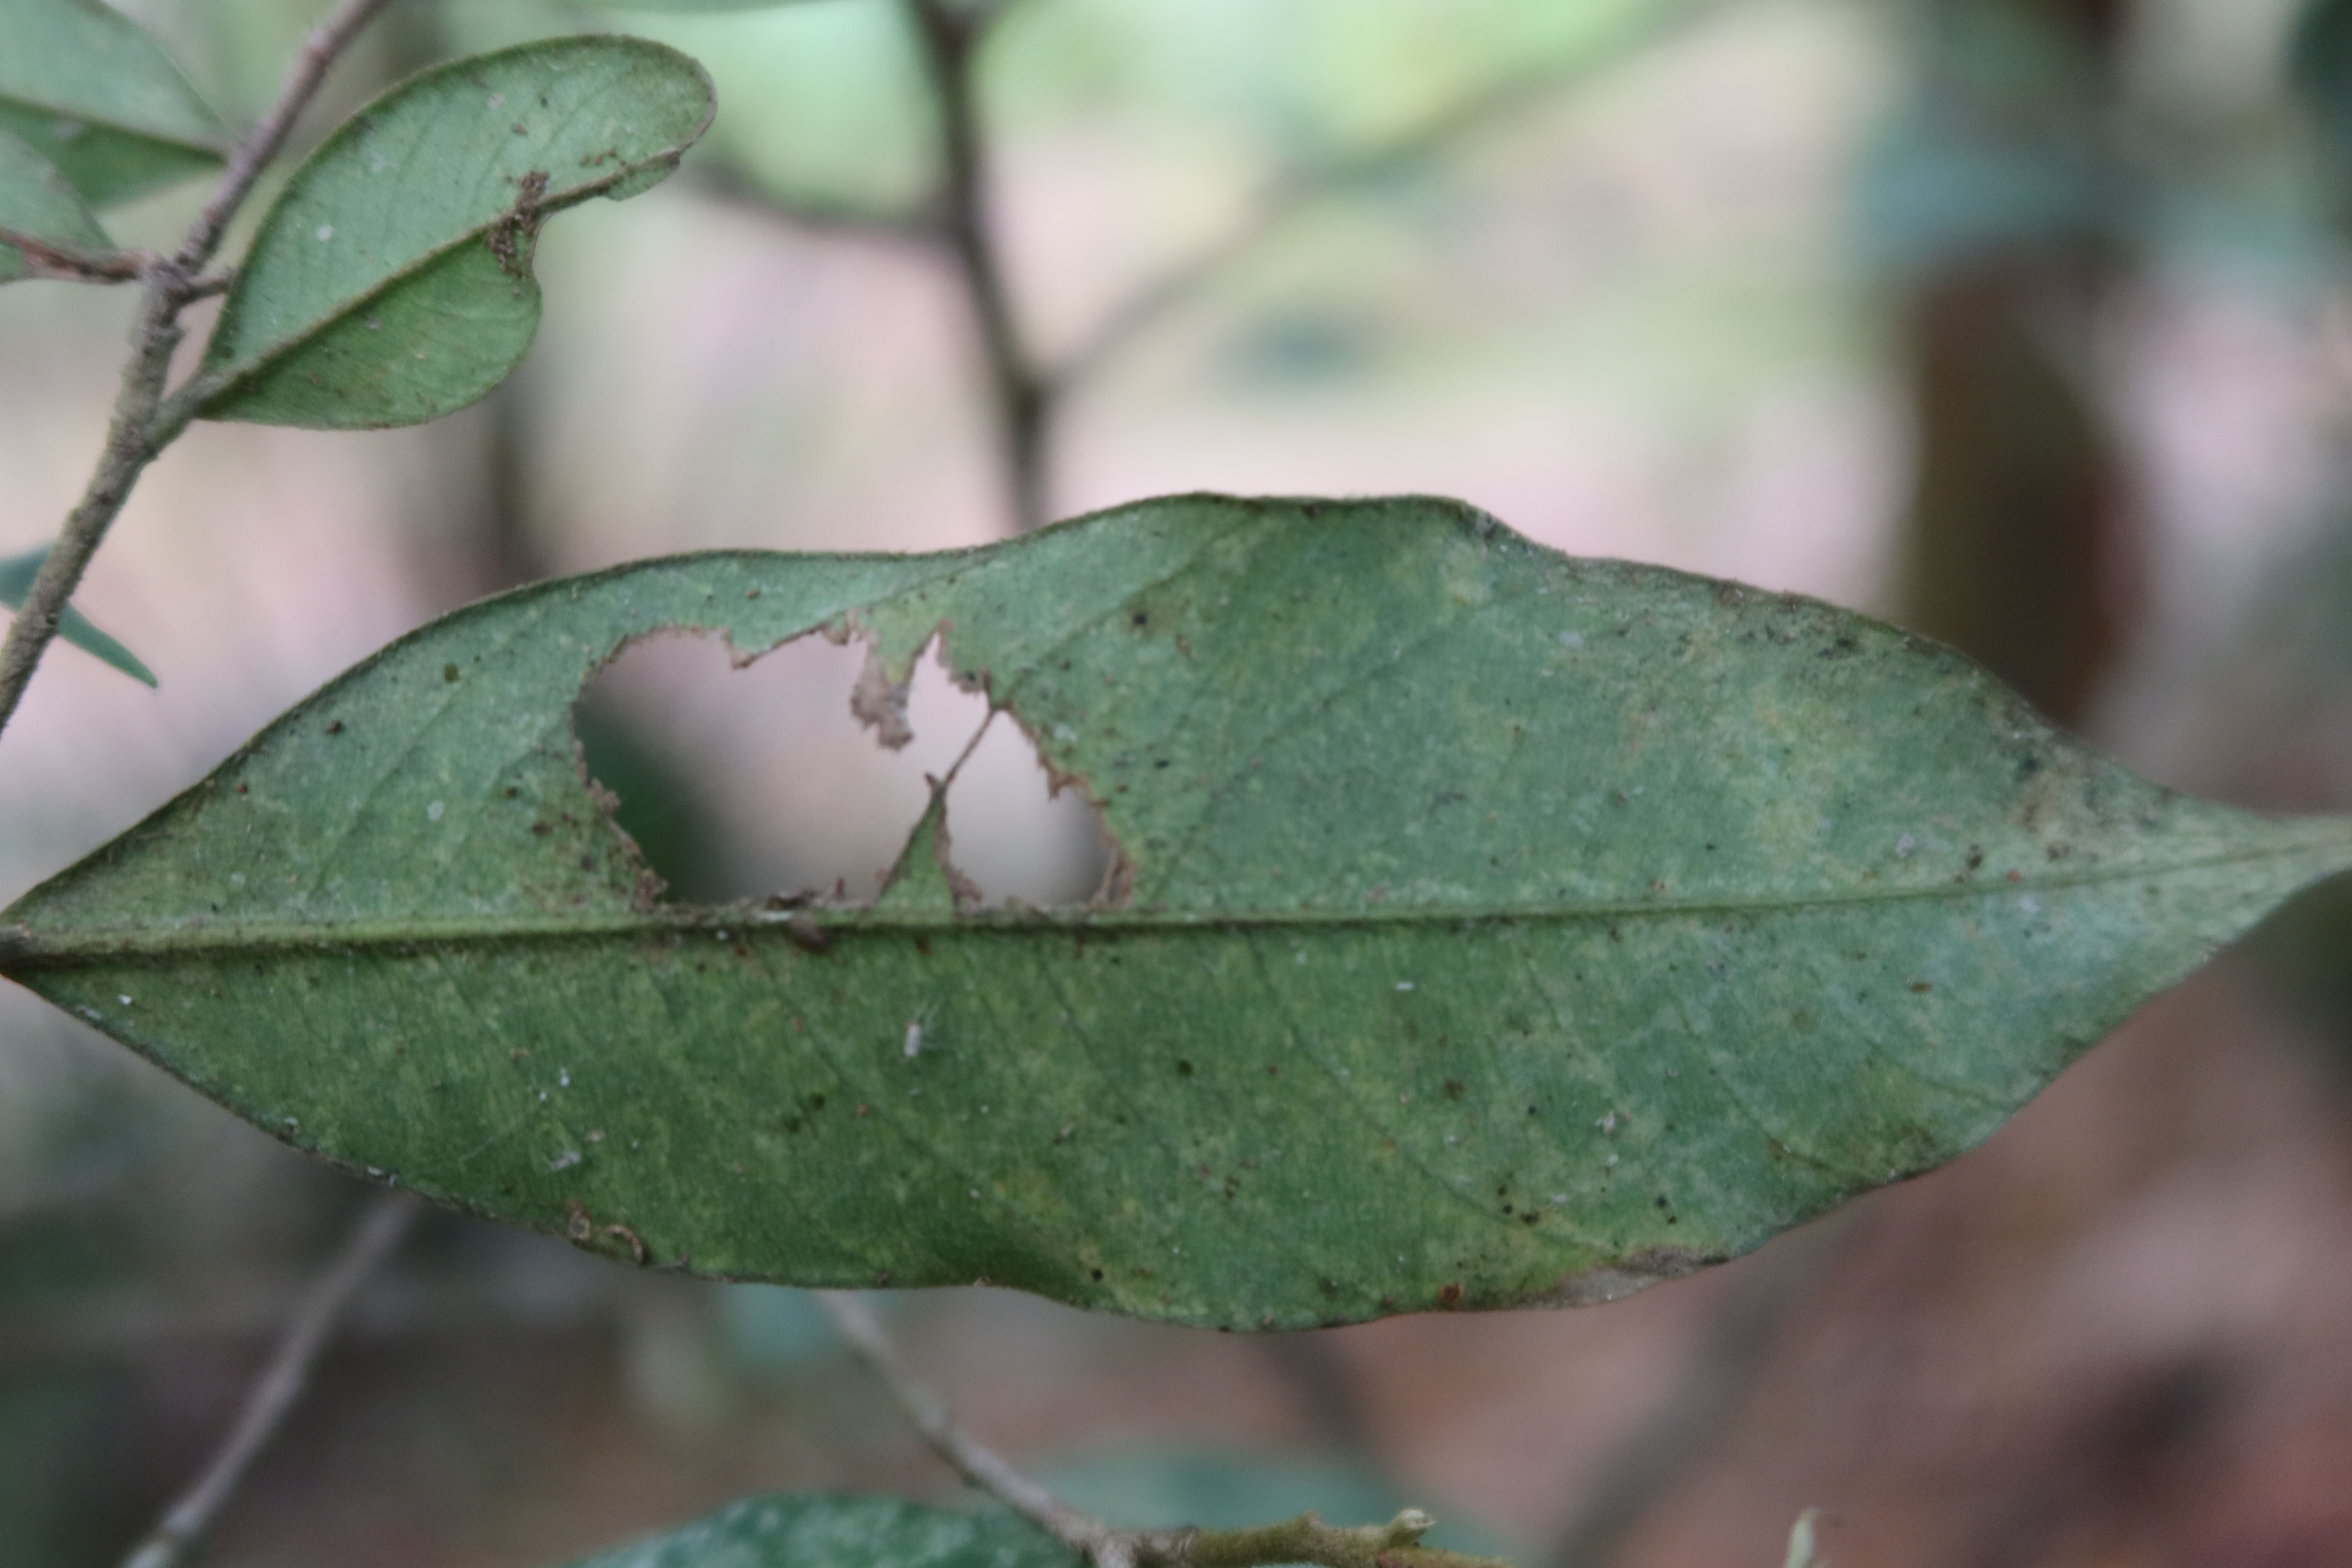
Label: Translucent lesion